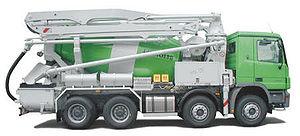
Ce lexique reprend les termes anciennement employés ou employés en maçonnerie.
Un camion malaxeur ou bétonnière portée, appelé communément camion toupie, désigne un malaxeur de béton monté sur un camion ou une remorque destiné à livrer un mélange de béton de ciment frais et homogène. Le camion est pour l'essentiel pourvu d'un réservoir rotatif en forme de toupie et incliné suivant un axe presque horizontal.